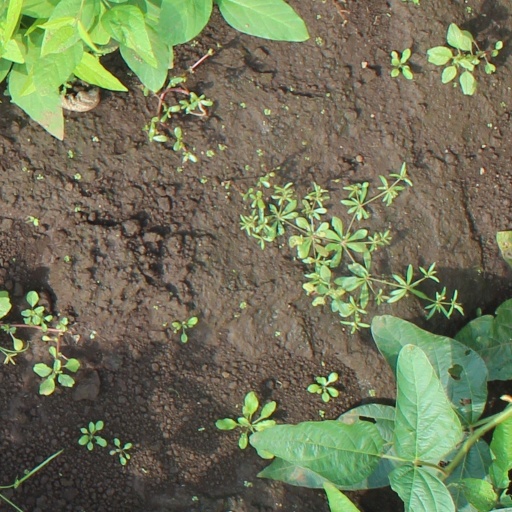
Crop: soybean